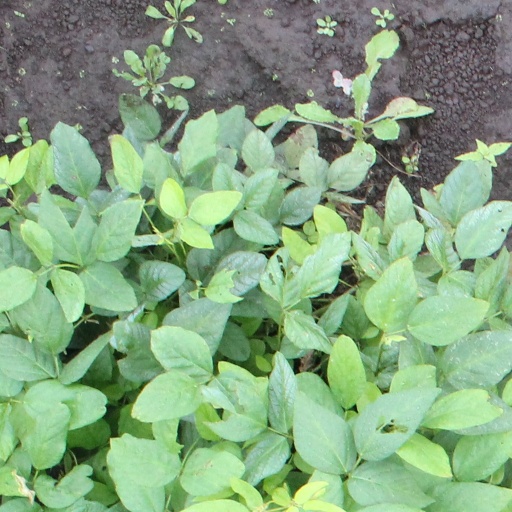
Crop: soybean